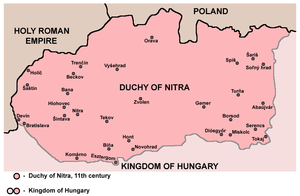
Cet article présente une synthèse de l'histoire de la Slovaquie.